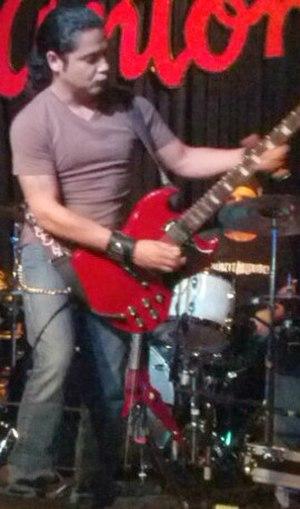
"Christopher Gilbert ""Chris"" Pérez est un guitariste américain auteur-compositeur, plus connu en tant que guitariste soliste pour le groupe Tejano Selena y Los Dinos.